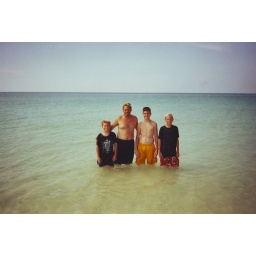
randy and boys in water on beach